Little Man, What Now? (1934 film)

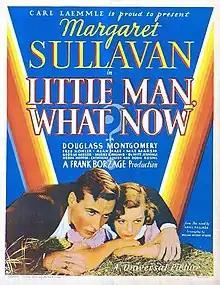
Film poster

Little Man, What Now? is a 1934 pre-Code American drama film directed by Frank Borzage and starring Margaret Sullavan. It is based on the 1932 novel of the same name by Hans Fallada. The novel had been turned into a German film the previous year. The film was a box-office disappointment for Universal.